Statue of Liberty (Oklahoma City)

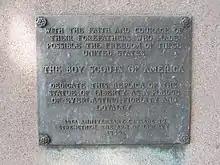
Plaque for the statue, 2019

The statue was dedicated in 1950 as one of approximately 200 replicas installed throughout the United States to commemorate the fortieth anniversary of the establishment of Boy Scouts of America. It was surveyed as part of the Smithsonian Institution's "Save Outdoor Sculpture!" program in 1994.